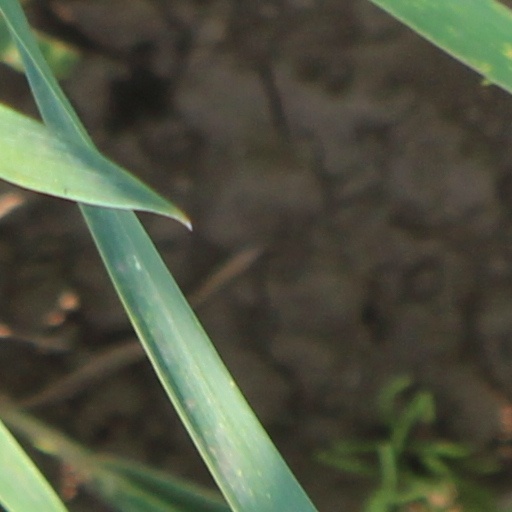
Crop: wheat